Morisco

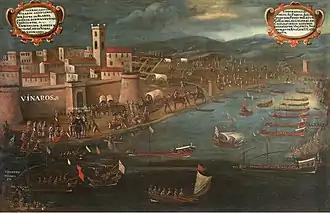
Expulsion of the Moriscos from Vinaros

At the instigation of the Duke of Lerma and the Viceroy of Valencia, Archbishop Juan de Ribera, Philip III expelled the Moriscos from Spain between 1609 (Aragon) and 1614 (Castile). They were ordered to depart "under the pain of death and confiscation, without trial or sentence... to take with them no money, bullion, jewels or bills of exchange... just what they could carry." Estimates for the number expelled have varied, although contemporary accounts set the number at between 270,000 and 300,000 (about 4% of the Spanish population).